First Unitarian Church of Rochester

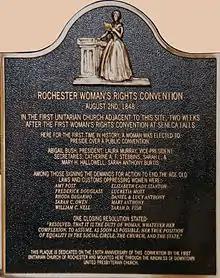
Plaque commemorating the Woman's Rights Convention at First Unitarian in 1848

Momentum from this event led to the organization of another women's rights convention two weeks later at the First Unitarian Church of Rochester, about west. The Rochester Convention took the significant step of electing a woman to preside, an idea that seemed so radical at the time that Elizabeth Cady Stanton and Lucretia Mott, two organizers of the Seneca Falls convention, opposed it and left the platform when Abigail Bush took the chair. She performed her duties without incident, and a precedent was established.